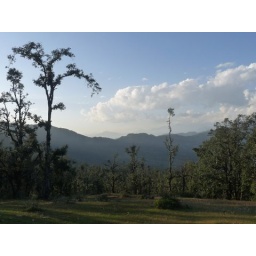
Chaukori - Nice trees in the forest